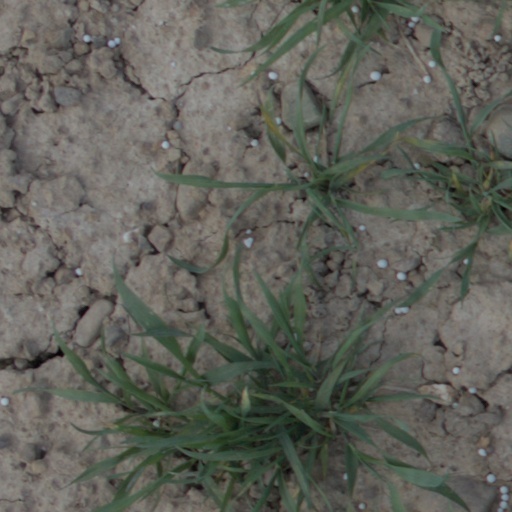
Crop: wheat